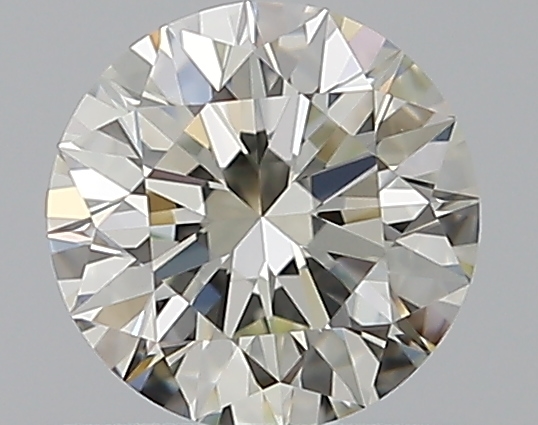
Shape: round
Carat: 0.5
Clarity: IF
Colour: K
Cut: EX
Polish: EX
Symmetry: EX
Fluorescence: N
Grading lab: GIA
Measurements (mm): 5.08 x 5.11 x 3.16